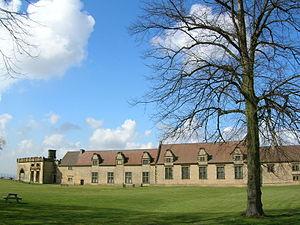
Le château de Bolsover est un monument classé situé dans le district de Bolsover, près de Chesterfield.